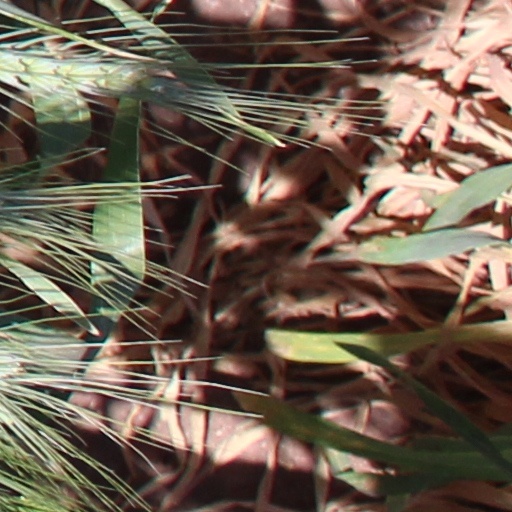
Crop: wheat